1st Guards Composite Aviation Division

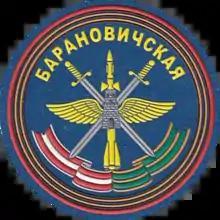
Shoulder Sleeve Patch

The 1st Guards Stalingrad Composite Aviation Division (Russian: 1-я гвардейская бомбардировочная Сталинградская ордена Ленина дважды Краснознаменная орденов Суворова и Кутузова авиационная дивизия) is an Aviation Division of the Russian Aerospace Forces. It was originally formed as the 226th Assault Aviation Division in May 1942 and became the 1st Guards Stalingrad Assault Aviation Division for its performance in the Battle of Stalingrad. The division fought in the Melitopol Offensive, Crimean Offensive, East Prussian Offensive and the Battle of Königsberg. By the end of the war, the division had been awarded the Order of the Red Banner twice, the Order of Lenin and the Orders of Kutuzov and Suvorov 2nd class. Postwar, the division relocated to Belarus. In April 1956, it became a bomber division but was converted to a fighter-bomber unit in 1957. In 1989, it became a bomber unit again and moved to Krasnodar in 1993. At Krasnodar it became an assault unit. The division moved to Yeysk in 2002 and disbanded in 2009. It was reformed in 2013 with the addition of extra fighter units.